Virgin and Child with Canon van der Paele

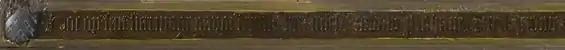
Lower border. ""

The panel is made from six horizontal boards linked by butt joins reinforced with a cylindrical rod, with the joins glued with plant fibres. The reverse is not painted, indicating it was intended to hang against a wall. The frame comprises a main frame nailed and screwed at the side to two outer parts. The borders do not show signs of having hinges, indicating that the work was meant as a stand-alone panel, and not as part of a triptych. The corners are assembled with mortise and tenon. Each corner is reinforced by two pegs. The boards were originally painted a uniform brown, and were degraded by gloss and overprint over the centuries. Following a series of restorations, mainly by Jef Van der Veken in 1933-34 and Edmond Florens in 1977, they are in good condition. The inscriptions were placed on flat strips between the mouldings.